Juan Vélaz de Medrano y Mauleon

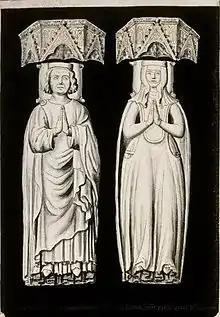
Tombs of King Philip III and Queen Joan II of Navarre, 4th-grandparents of Juan Vélaz de Medrano y Mauleon.

Juan Vélaz de Medrano y Mauleon was the seventh of the same name, head of the ancient House of Medrano in Navarre and a direct descendant of Juan Martínez de Medrano, Lord of Sartaguda, Arróniz, etc., second of the name, regent of the Kingdom of Navarre in 1328. Juan Vélaz de Medrano y Mauleon y Navarra was the heir and namesake son of the noble Juan Vélaz de Medrano y Echauz and Ana de Mauleon y Navarra, both descendants of the Kings of Navarre. His father Juan made his will and testament on 30 April 1531, and his mother Ana de Mauleon made hers on 4 May 1506.